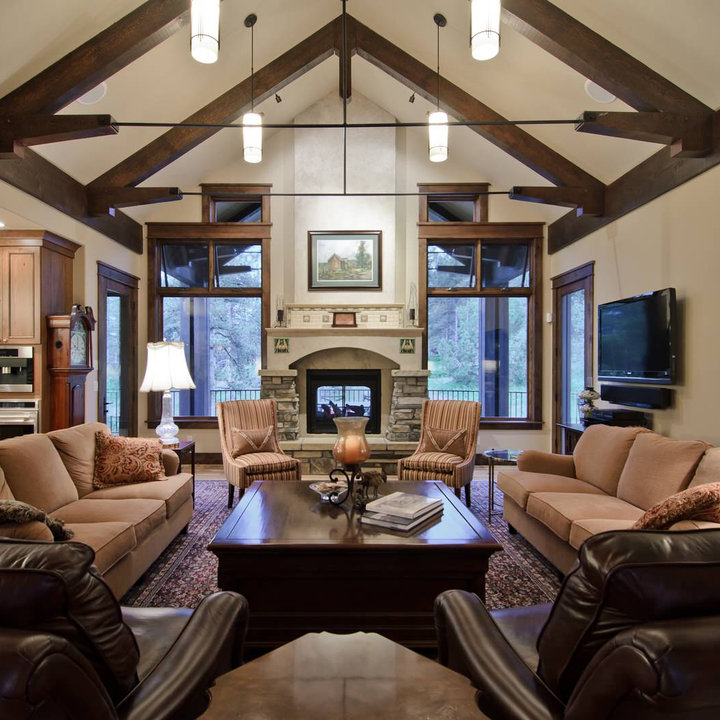
Style: Classic